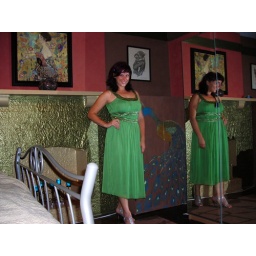
237.2 The green dress made in hoi an, modeled in my bedroom.